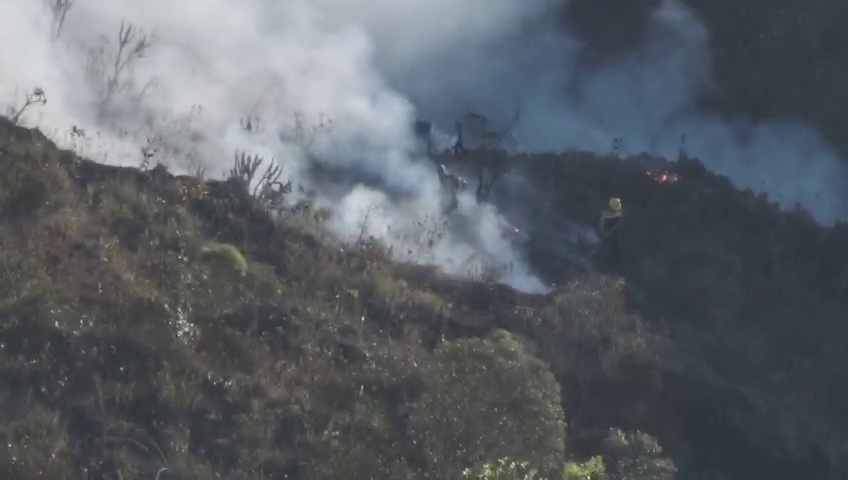
Fire: no
Smoke: yes